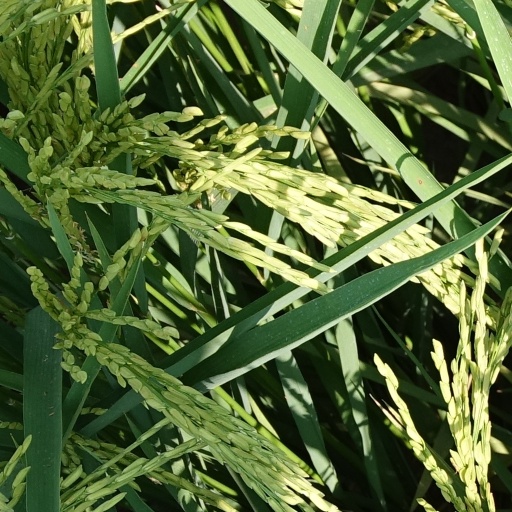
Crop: rice